Ram Hill

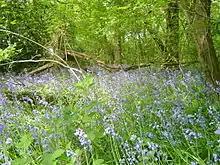
Bluebells at Martin Croft Brake

Within the South Gloucestershire Landscape Character Assessment SPD the hamlet of Ram Hill is within an area defined as: